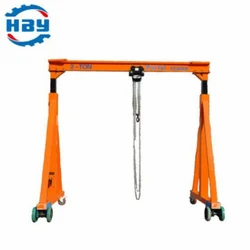
Label: Portable_Gantry_Cranes